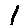
Label: 1